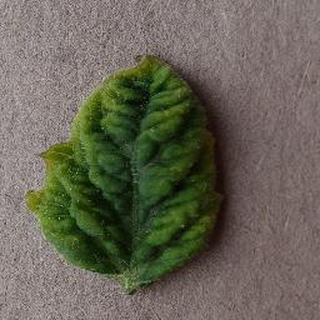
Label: tomato_yellow_leaf_curl_virus